National Assembly (Beiyang government)

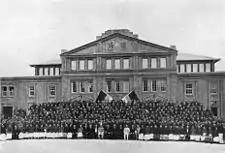
The reopening of the National Assembly on August 1, 1916, following the National Protection War, which overthrew Yuan Shikai's empire.

After Yuan died, the National Assembly reconvened on 1 August 1916 under the pretext that its three-year term had been suspended and had not expired, but President Li Yuanhong was forced to disband it due to the Manchu Restoration on 1 June 1917. 130 members (mostly Kuomintang) moved to Guangzhou where they held an "extraordinary session" on 25 August under a rival government led by Sun Yat-sen, and another 120 quickly followed. After the Old Guangxi clique became disruptive, the assembly temporarily moved to Kunming and later Chongqing under Tang Jiyao's protection until Guangzhou was liberated. Lacking a quorum, they selected new members in 1919.